Tornadoes of 2021

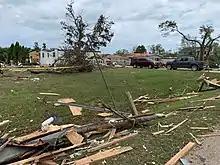
EF2 damage to houses in Port Austin, Michigan.

After isolated tornado and widespread hail activity in Texas the previous day, March 25 brought another severe weather outbreak to the Deep South, where a high risk outlook was issued for the second time in eight days. This included a 30% risk for tornadoes, with the potential for multiple strong and long-tracked tornadoes noted in the outlook discussion. The first supercell of the day produced three low-end EF3 tornadoes in central Alabama with the second one prompting a tornado emergency—the first of three issued during the outbreak—in Shelby County, Alabama. That tornado damaged or destroyed many homes in the southern suburbs of Birmingham. The home of broadcast meteorologist James Spann was one of the residences damaged by this tornado. The third tornado destroyed a manufacturing facility and a church, and badly damaged or destroyed many homes in and around Ohatchee, Alabama, killing six people. A long-tracked EF3 wedge tornado also tracked over across five counties in central Alabama for 98 minutes, causing significant damage near Sawyerville, Greensboro and Brent while injuring 13. The most intense tornado of the event was a low-end EF4 tornado that caused major damage in Newnan, Georgia, during the overnight hours, leveling homes and resulting in one indirect death due to a heart attack.